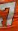
Number: 7